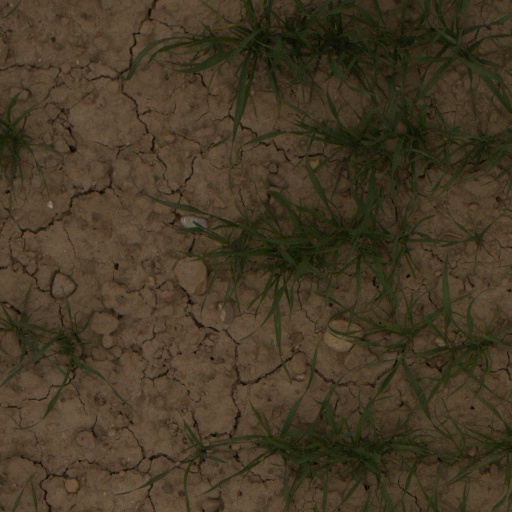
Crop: wheat